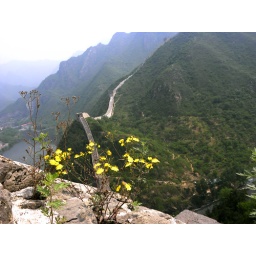
Huang Hua is known for the delicate yellow flowers growing on and around the wall in the region.